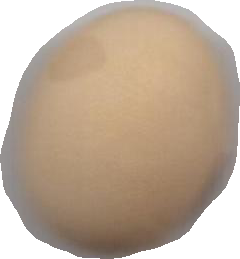
Variety: Anjasmoro